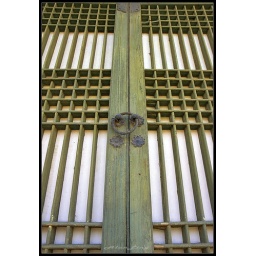
Touring the Gyeongbokgung Palace.A old wooden window in the palace.